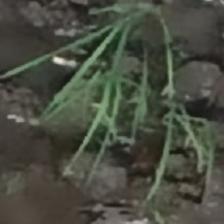
Label: clustered